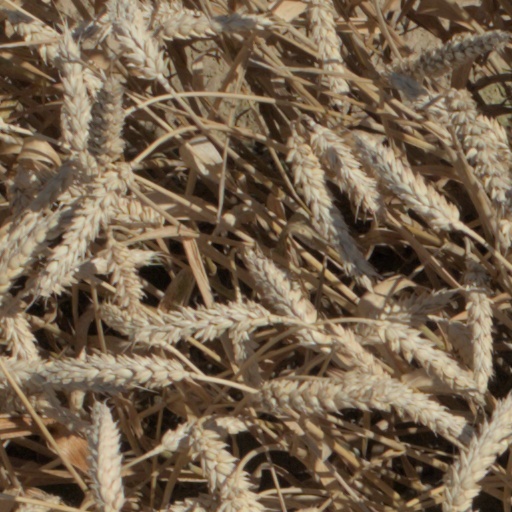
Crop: wheat